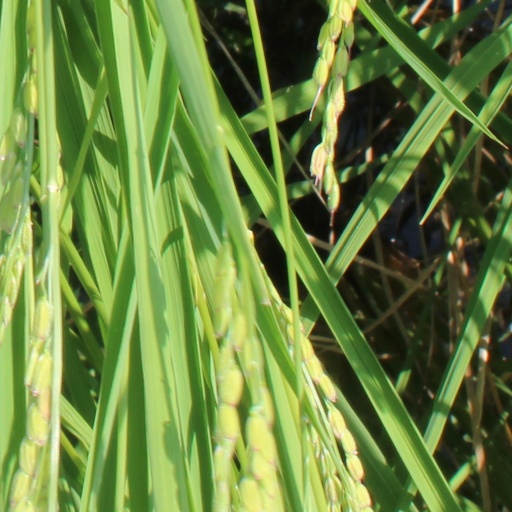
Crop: rice